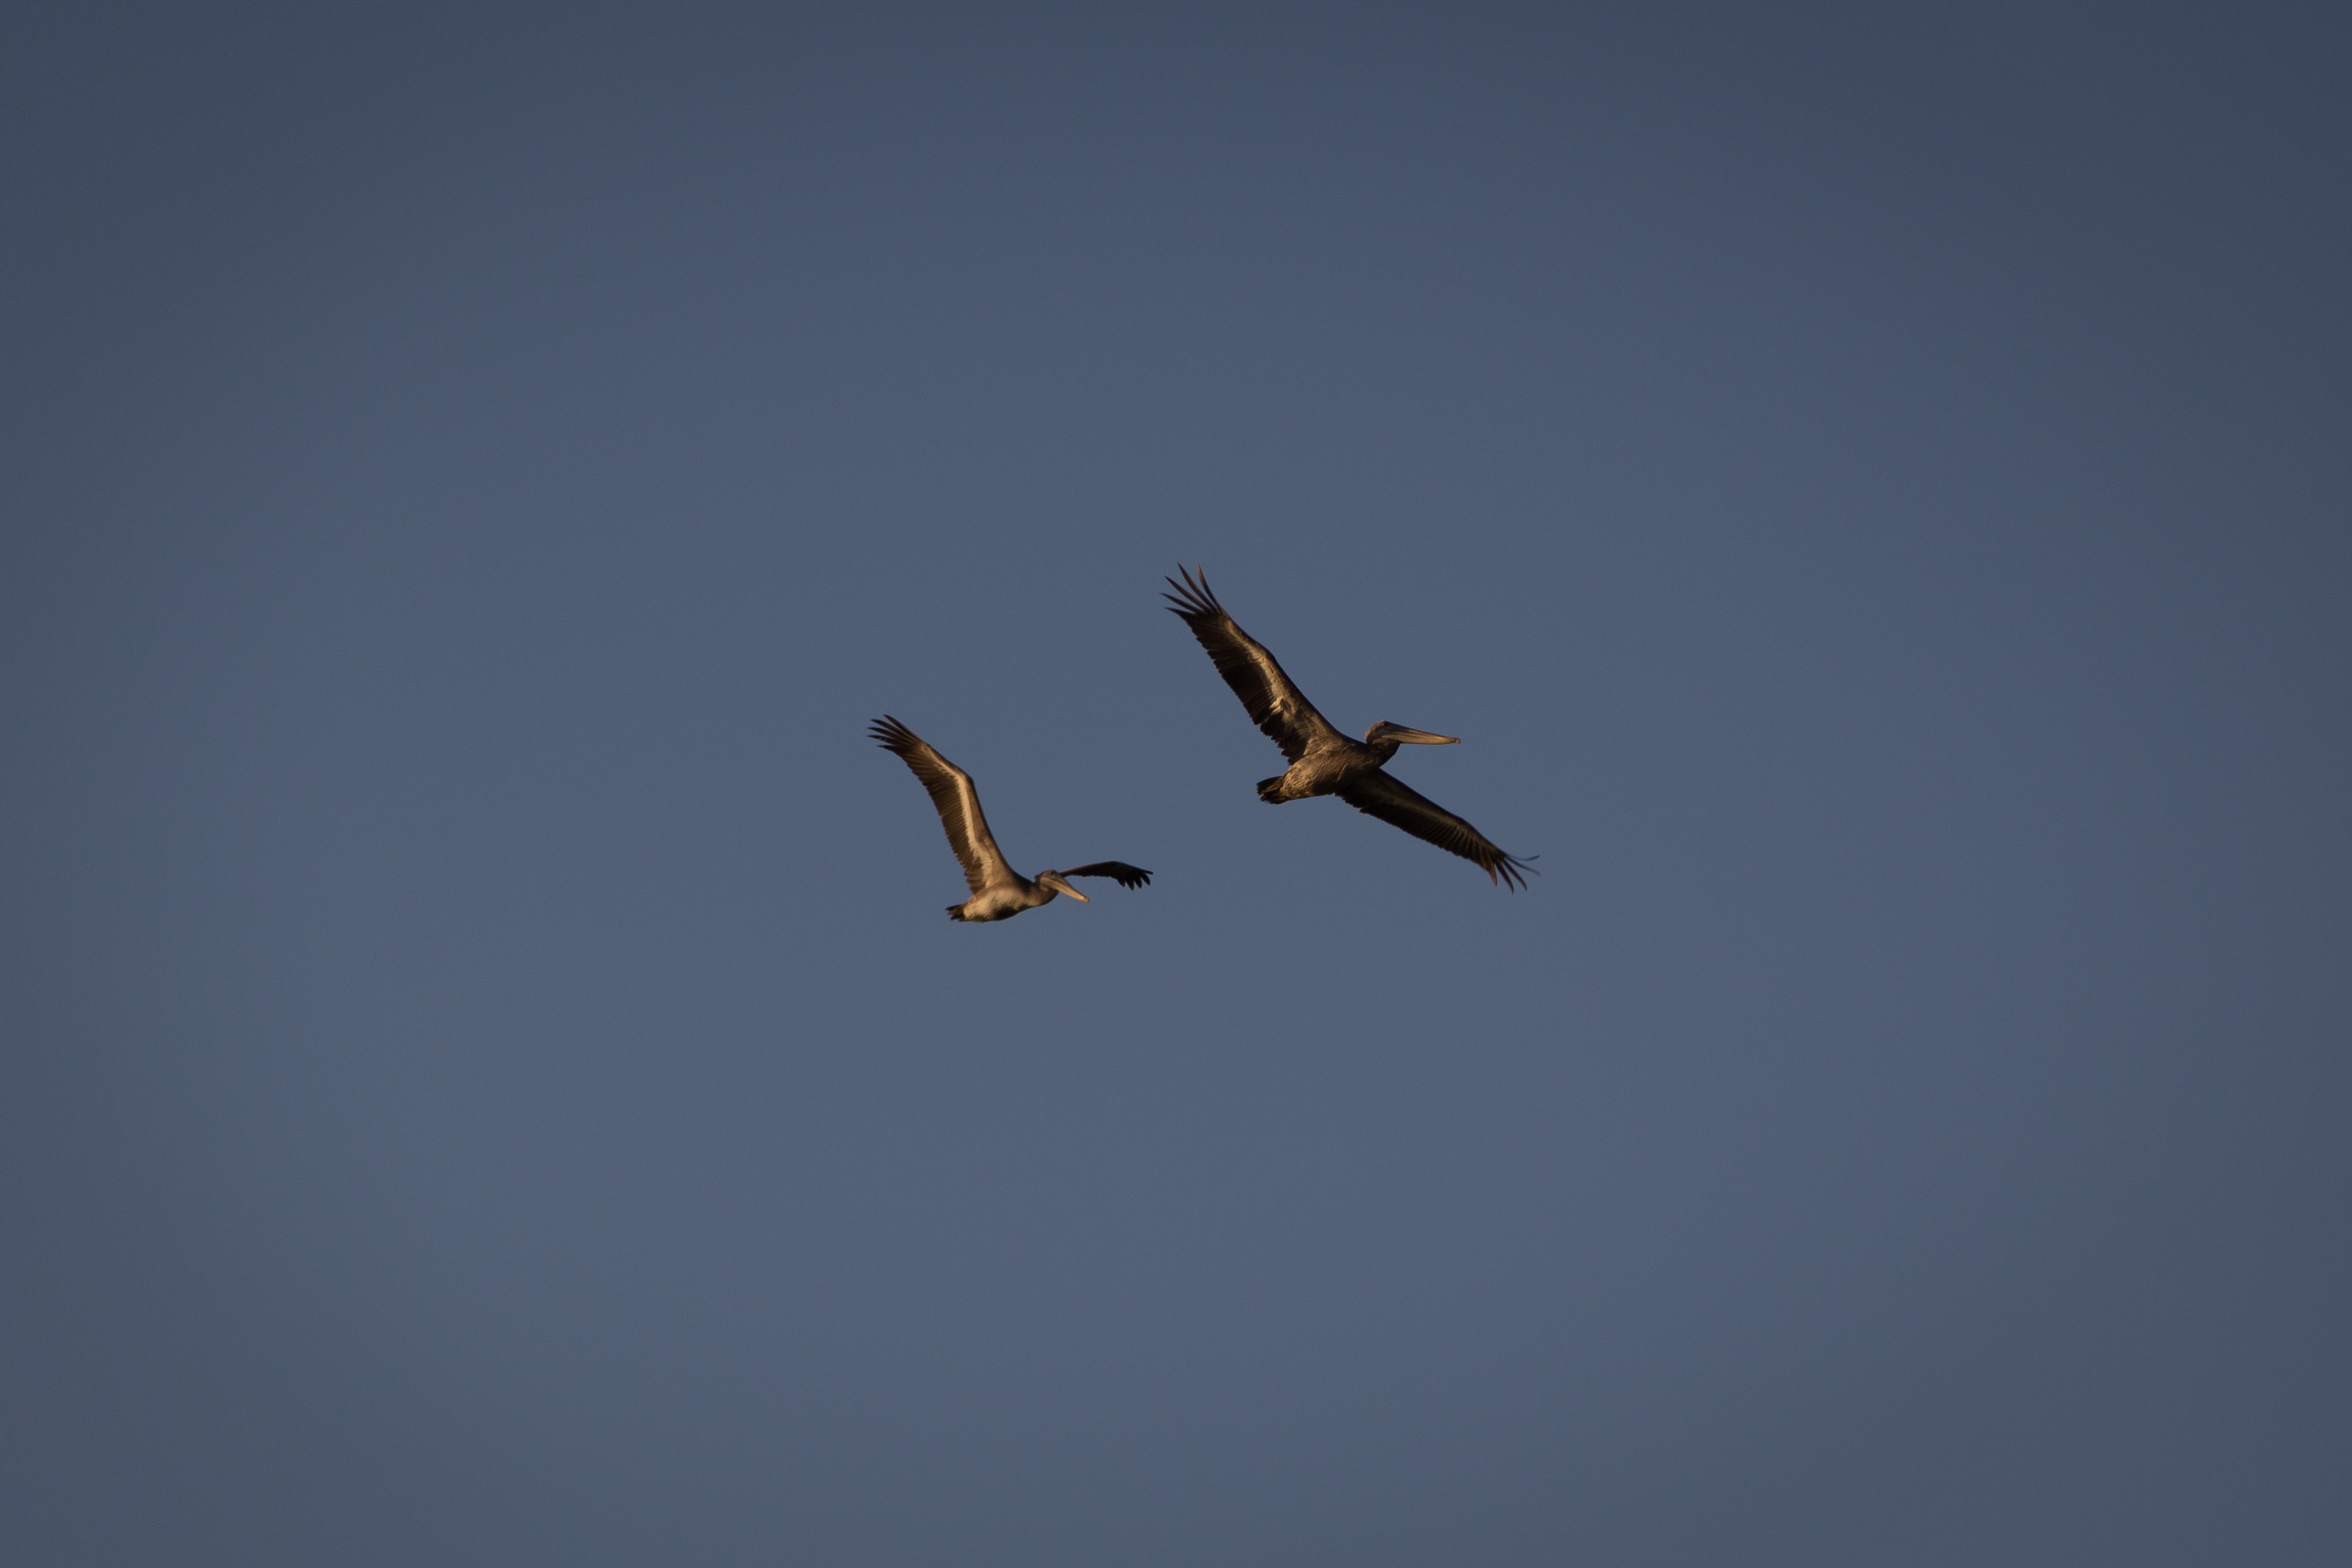
bird, wing, sky, air, pelican, seabird, fly, flight, wings, vertebrate, bird migration, atmosphere of earth, animal migration